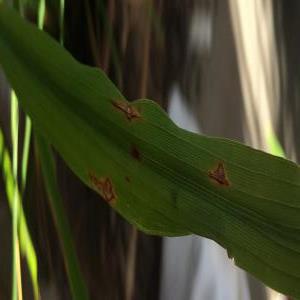
Disease: Blast